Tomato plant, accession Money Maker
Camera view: vertical (180 deg); turntable rotation: 60 degrees
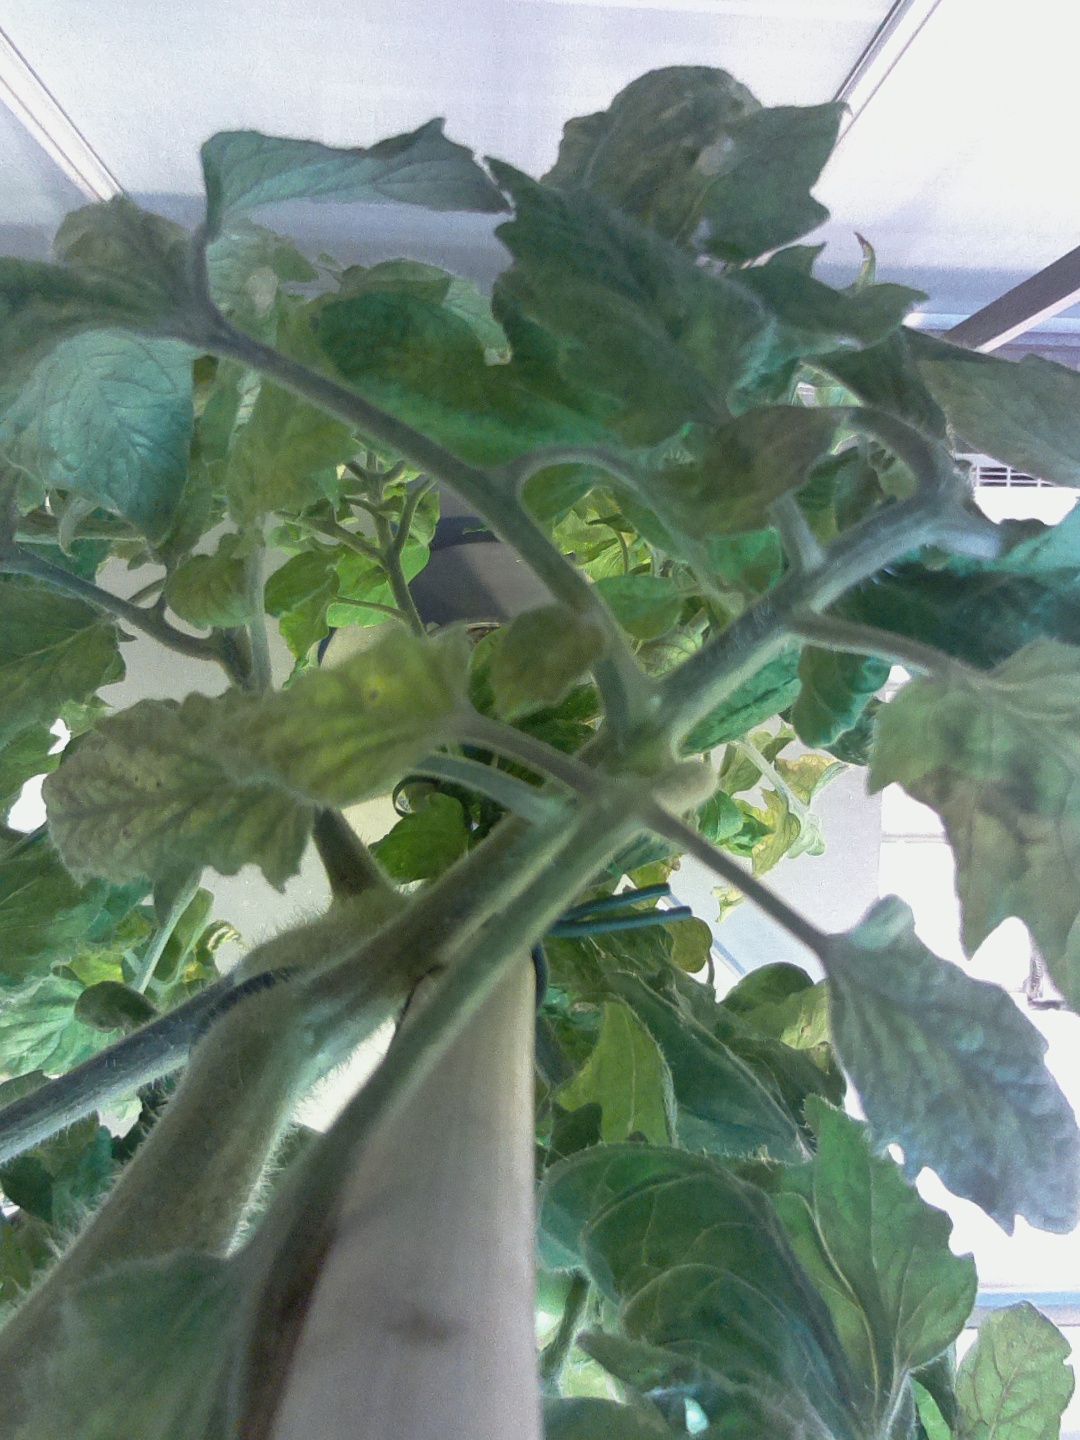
BBCH growth stage 78: 80% -90% of final fruit size